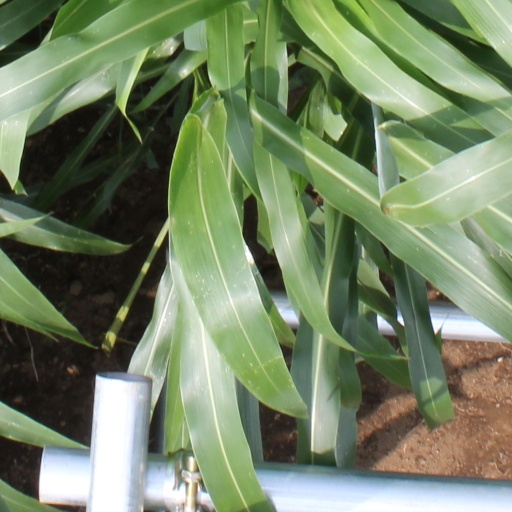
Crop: sorghum